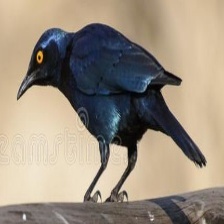
Species: CAPE GLOSSY STARLING
Scientific name: LAMPROTORNIS NITENS